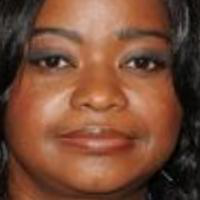
Age group: age 41-55